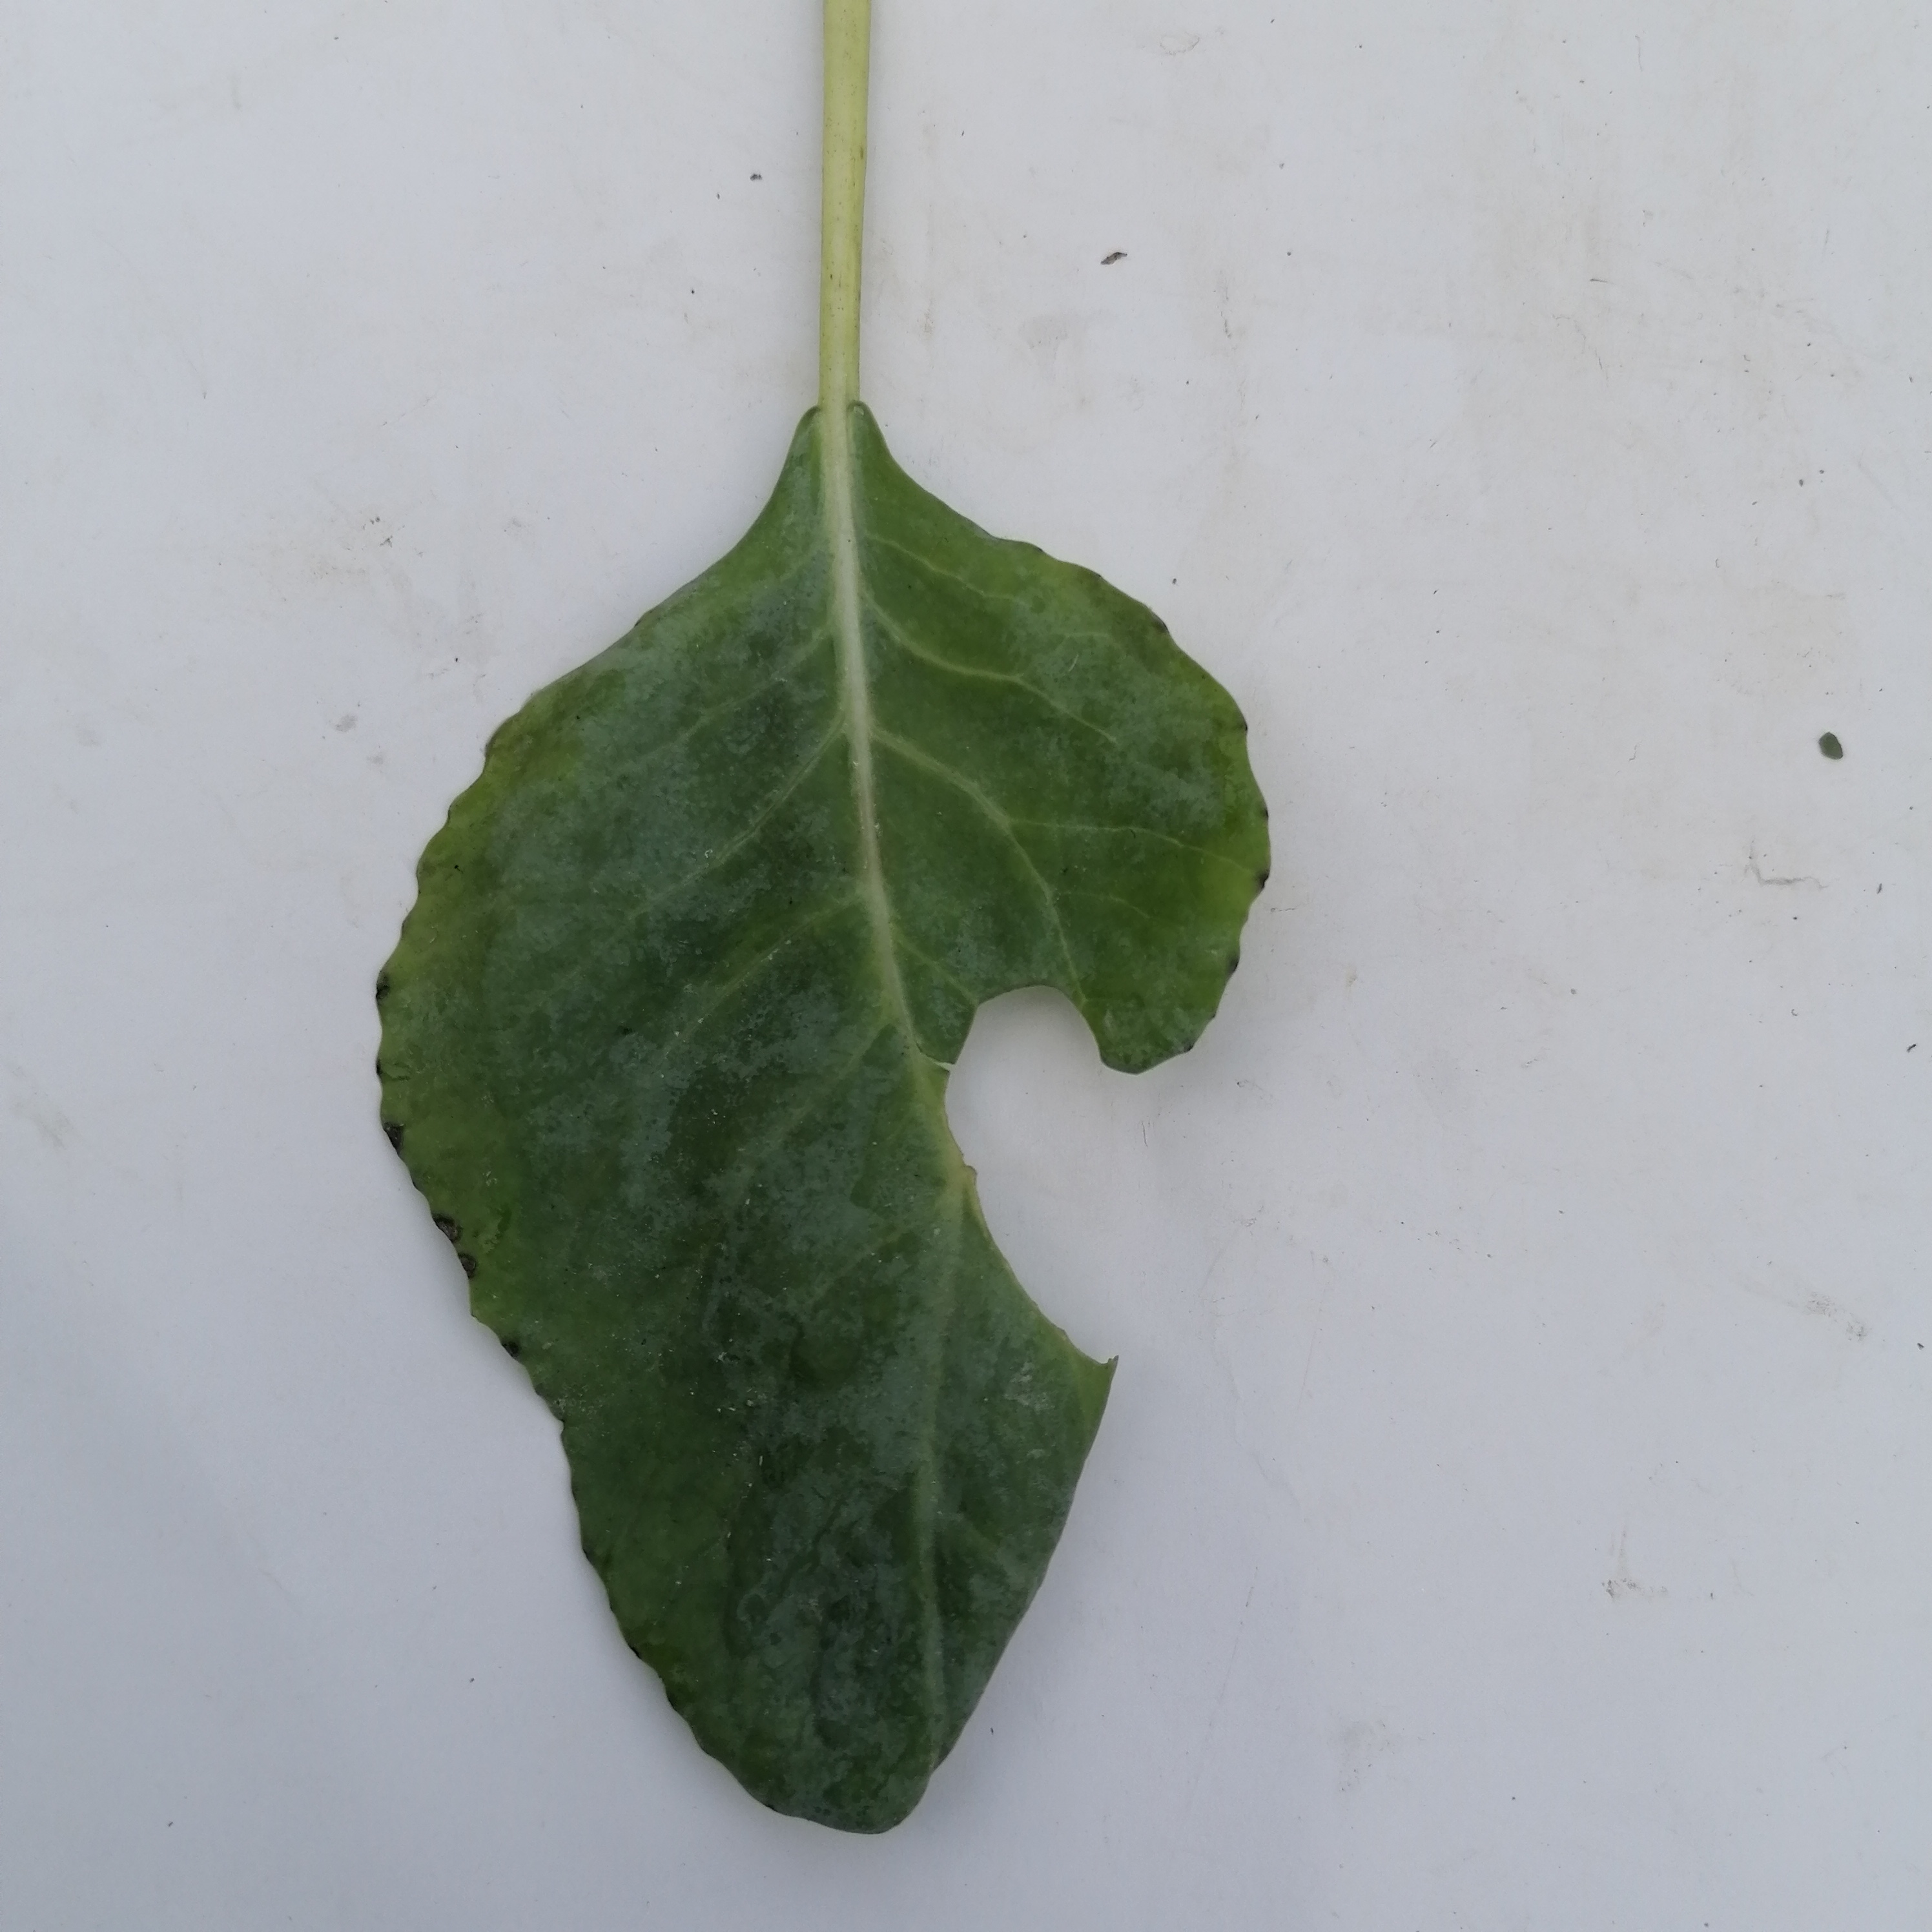
Label: Insect Hole